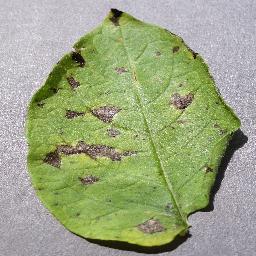
Etiqueta: Tizon_Temprano